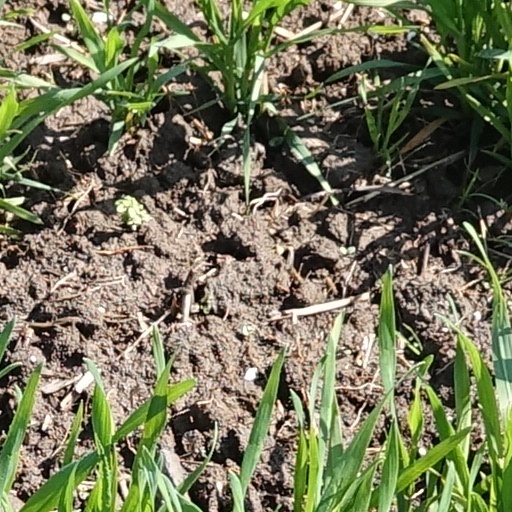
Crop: wheat